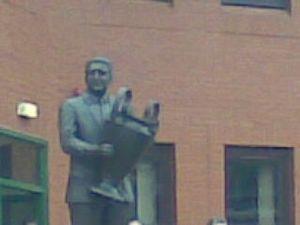
Le Celtic Football Club, est un club de football écossais fondé en 1887 à Glasgow. Fondé par des immigrants irlandais à Parkhead, un quartier à l'Est de la ville, le club nourrit depuis lors un lien ténu avec la diaspora irlandaise, qui lui vaut d'être particulièrement soutenu à travers le monde.